High-performance sailing

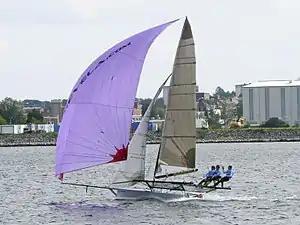
18ft Skiff in Kiel Harbor

High-performance sailing is achieved with low forward surface resistance—encountered by catamarans, sailing hydrofoils, iceboats or land sailing craft—as the sailing craft obtains motive power with its sails or aerofoils at speeds that are often faster than the wind on both upwind and downwind points of sail. Faster-than-the-wind sailing means that the apparent wind angle experienced on the moving craft is always ahead of the sail. This has generated a new concept of sailing, called "apparent wind sailing", which entails a new skill set for its practitioners, including tacking on downwind points of sail.